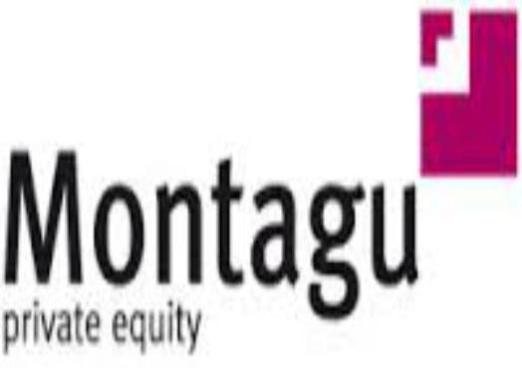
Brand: montagu
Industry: Clothes